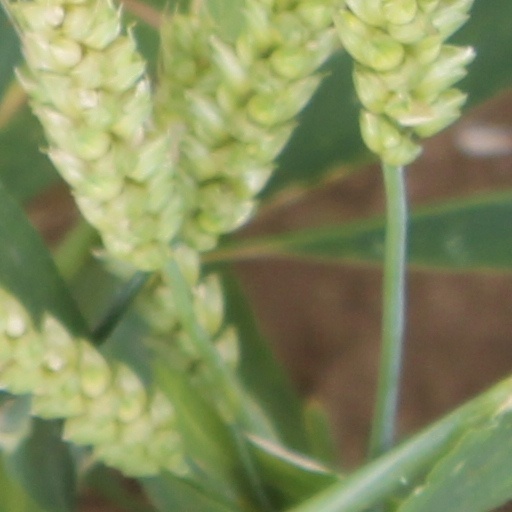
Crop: wheat